Coke Zero Sugar 400

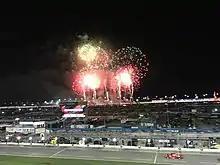
Fireworks display after the 2018 Coke Zero Sugar 400

With the race's fundamental link to Independence Day, U.S. Presidents have been in attendance on two notable occasions.